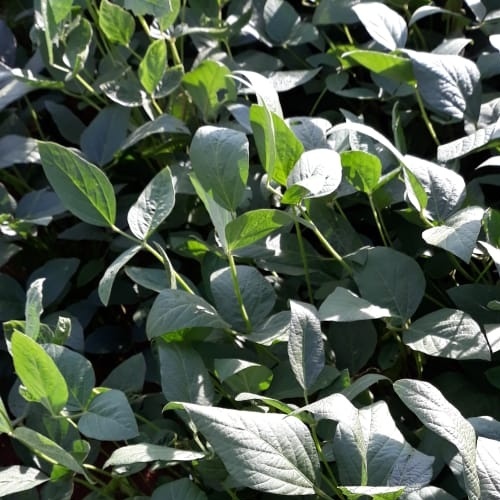
Label: Healthy